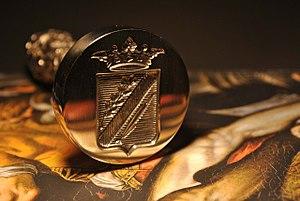
Sceau en argent
La sigillographie, appelée également sphragistique, est la discipline historique qui a pour objet l'étude des sceaux sous tous leurs aspects et quelle qu'en soit la date. Elle décrit matrices et empreintes et les étudie de façon critique, du point de vue historique, artistique, technique et de la valeur probatoire : types, légendes, modes d'apposition et nature diplomatique et juridique, ainsi que les méthodes de conservation.